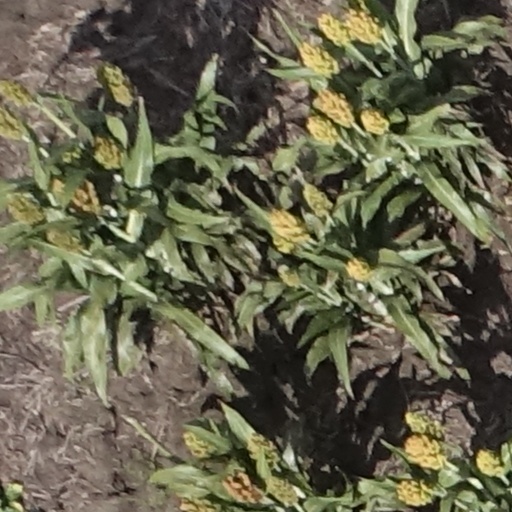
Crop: sorghum